Rail transport in Japan

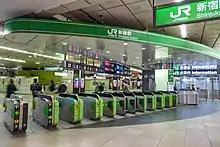
Ticket barriers at Shinjuku Station

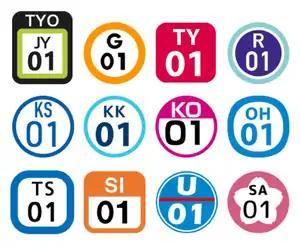
Railway lines have adopted station numbering in preparation for Tokyo 2020, making it easier for tourists to distinguish the stations. Station numbering was previously exclusive to subway lines.

The national railway network was started and has been expanded with the narrow gauge. Railways with broader gauge are limited to those built not intending to provide through freight and passenger transport with the existing national network. The Shinkansen network uses standard gauge. Recently, a standard gauge freight railway network (partially electrified with 25 kV AC) was proposed for Hokkaido, Honshu, and the northernmost Kyushu (Kanmon strait – Hakata).